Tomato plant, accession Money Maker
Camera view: horizontal (90 deg, fisheye); turntable rotation: 210 degrees
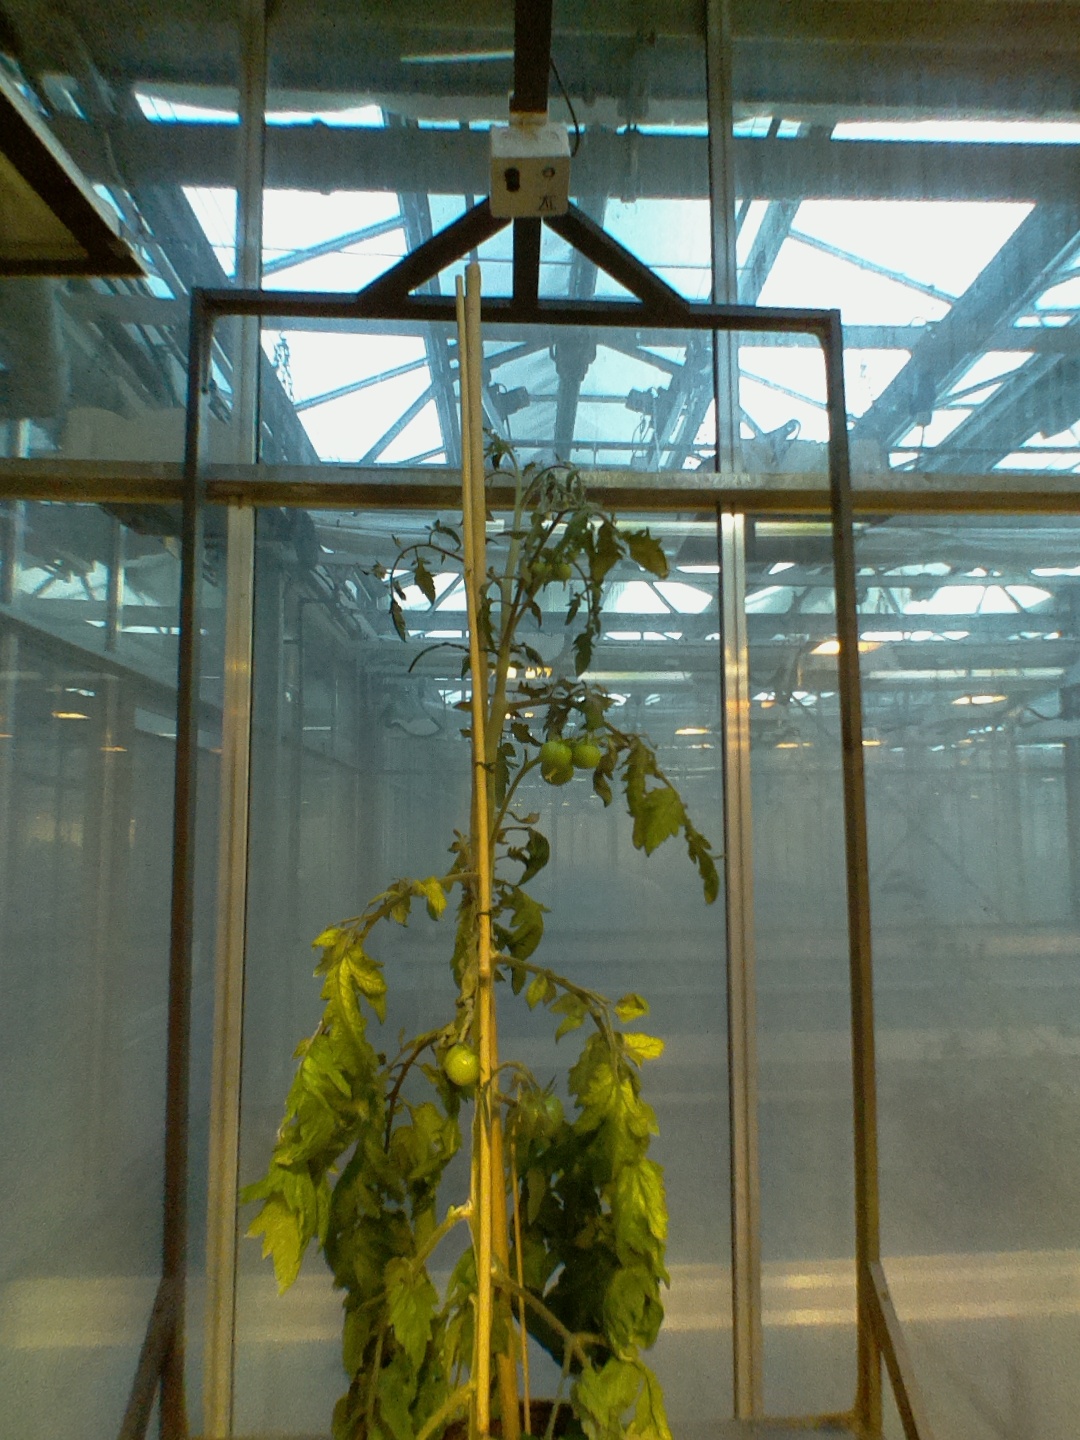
BBCH growth stage 72: 20%-30% of final fruit size